Live & Remastered

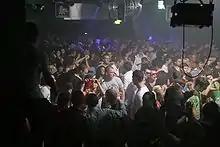
Ministry of Sound, pictured in 2008.

The set features five different, "iconic" DJ mix sets recorded live at the Ministry of Sound in the early 1990s; each mix by a different DJ, namely New York DJs Larry Levan, David Morales, Todd Terry, Kenny Carpenter and the club's British co-founder Justin Berkman, respectively. One reviewer noted the mixes date from 1991, whilst "Fact Mag" said the mixes date from 1990–1994, although the 1990 starting point is a mistake, the club having not opened until 1991.